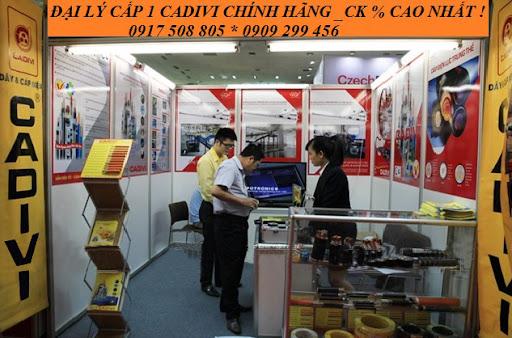
có nhiều sợi cáp điện xuất hiện ở trong tủ